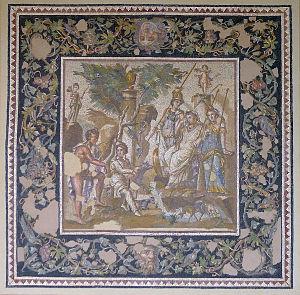
Le Jugement de Pâris. Marbre, calcaire et pâte de verre, 115-150 ap. J.-C. Provenance
Le département des antiquités grecques, étrusques et romaines du Louvre est l'un des huit départements du musée du Louvre. Il abrite une des plus grandes et des plus célèbres collections d'art antique du monde, avec des chefs d'œuvre universellement renommés, et renferme également la plus grande collection mondiale de céramique grecque.
Antakya est une ville de Turquie, située au sud du pays dans la province extra-anatolienne du Hatay, dont elle est la capitale, à une vingtaine de kilomètres de la côte levantine du bassin méditerranéen, dans une vallée sur les rives de l'Oronte.
La mosaïque est un art décoratif dans lequel on utilise des fragments de pierre, de pierres colorées, d'émail, de verre, ou encore de céramique, assemblés à l'aide de mastic ou d'enduit, pour former des motifs ou des figures. Quel que soit le matériau utilisé, ces fragments sont appelés des tesselles.
Antioche, ou Antioche-sur-l'Oronte afin de la distinguer des autres Antioche plus récentes, est une ville historique originellement fondée sur la rive gauche de l'Oronte et qu'occupe la ville moderne d'Antakya, en Turquie. C'était l'une des villes d'arrivée de la route de la soie.